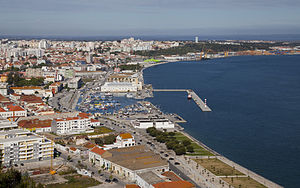
Setúbal
Setúbal er en by i det vestlige Portugal, med et indbyggertal på 121.185. Byen ligger i regionen Lissabon, ved bredden af floden Sado, og tæt ved kysten til Atlanterhavet.